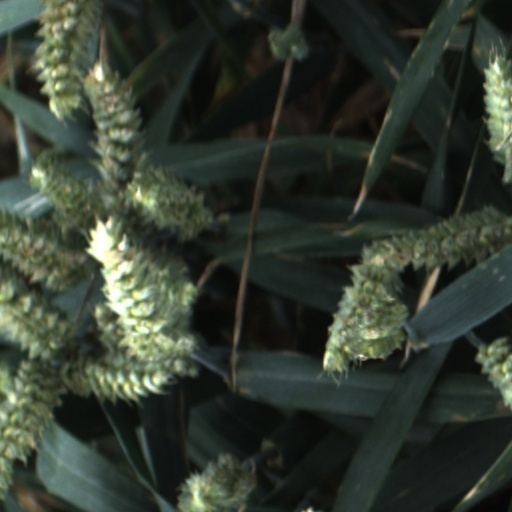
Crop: wheat